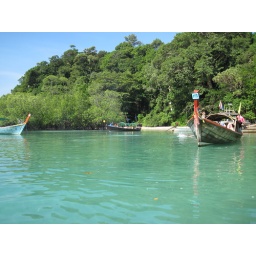
Longtail boats moored near the beach